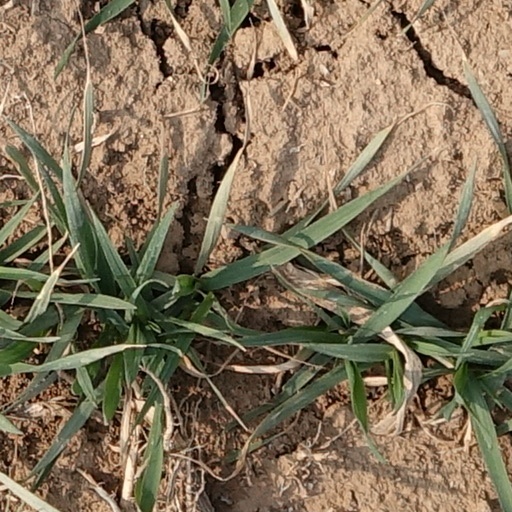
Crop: wheat